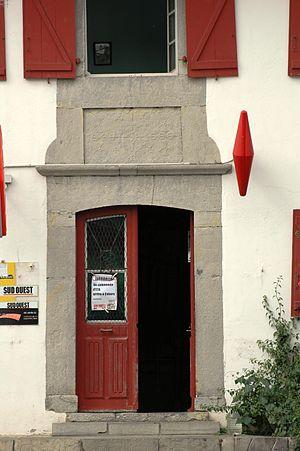
Hélette est une commune française, située dans le département des Pyrénées-Atlantiques en région Nouvelle-Aquitaine.